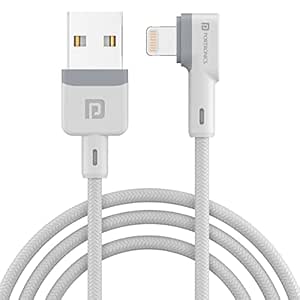
Portronics Konnect L 1.2M POR-1401 Fast Charging 3A 8 Pin USB Cable with Charge & Sync Function (White)
Category: Computers&Accessories
Price: 159 (list price: 399)
Rating: 4.1 (4,768 ratings)
About this product: [CHARGE & SYNC FUNCTION]- This cable comes with charging & Data sync function|[HIGH QUALITY MATERIAL]- TPE + Nylon Material to make sure that the life of the cable is enhanced significantly|[LONG CORD]- The Cable is extra thick 1.2 meter long, optimized for an easy use for your comfort at home or office|[MORE DURABLE]-This cable is unique interms of design and multi-use and is positioned to provide the best comfort and performance while using|[UNIVERSAL COMPATIBILITY]- Compatible with all devices like iPhone XS, X, XR, 8, 7, 6S, 6, 5S, iPad Pro, iPad mini and iPad Air